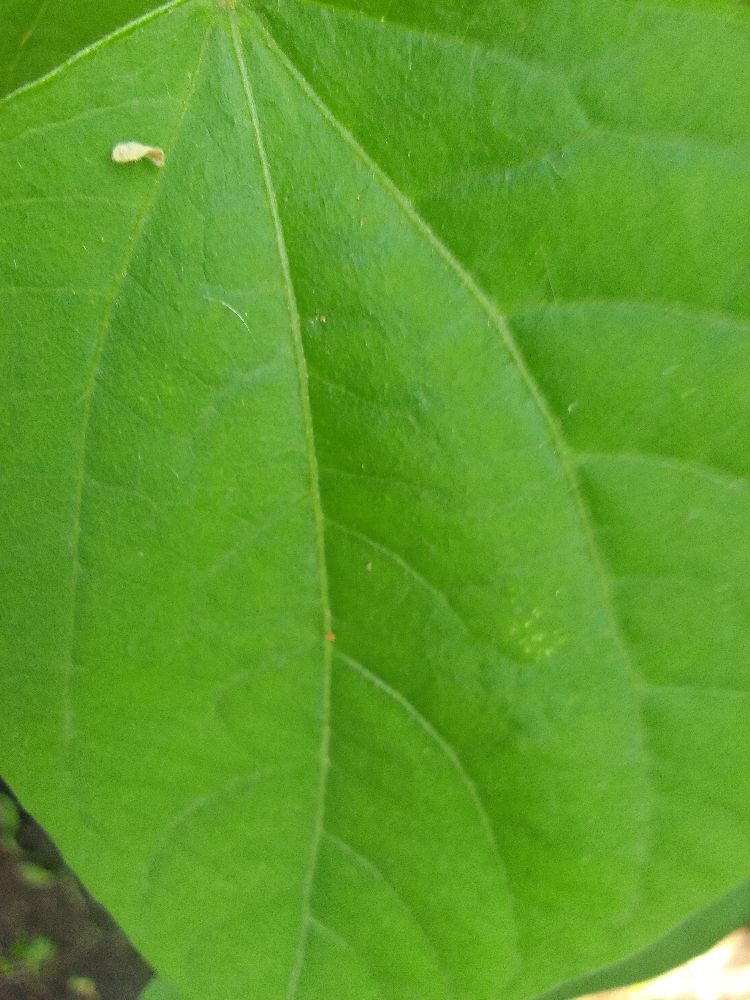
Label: healthy